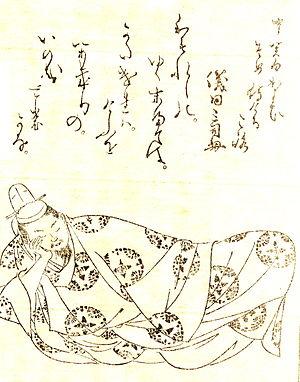
Fujiwara no Michitaka est le premier fils de Fujiwara no Kaneie. Membre du clan Fujiwara, c'est un noble de la cour et l'un des régents Fujiwara puisqu'il a servi comme kanpaku.